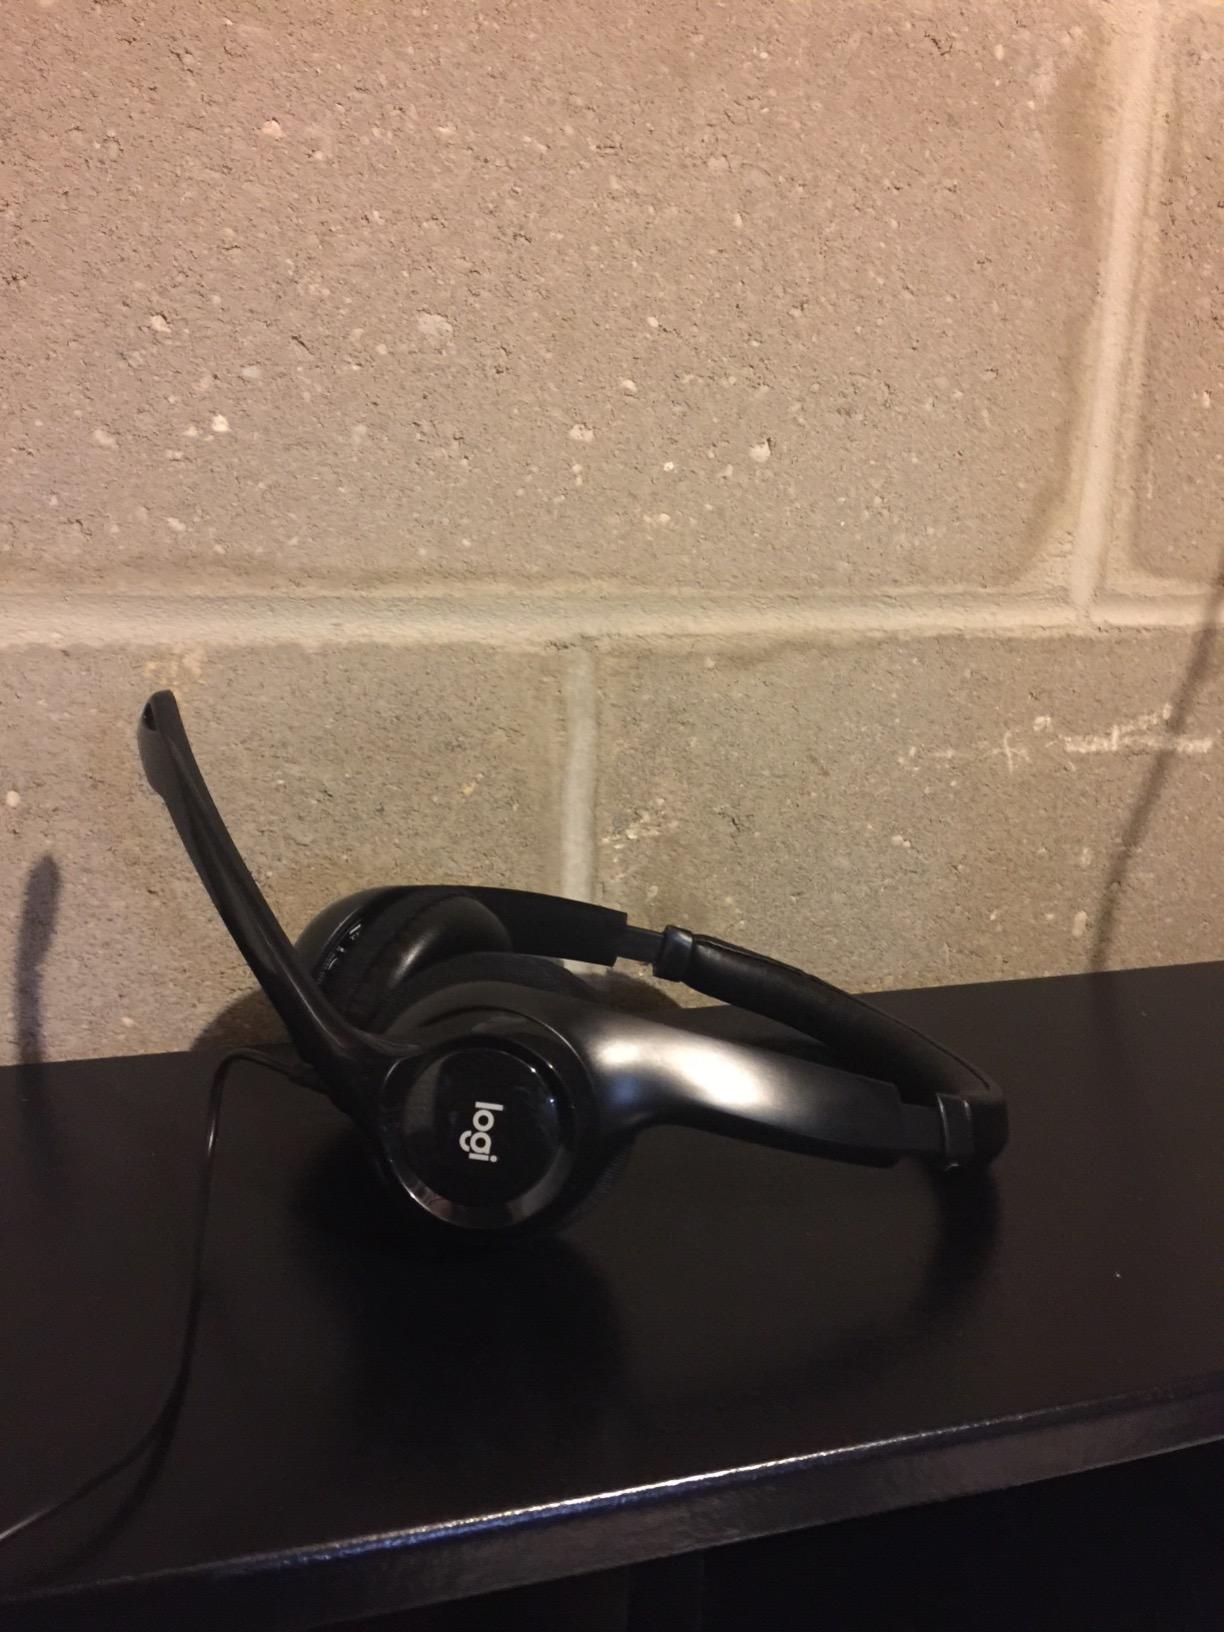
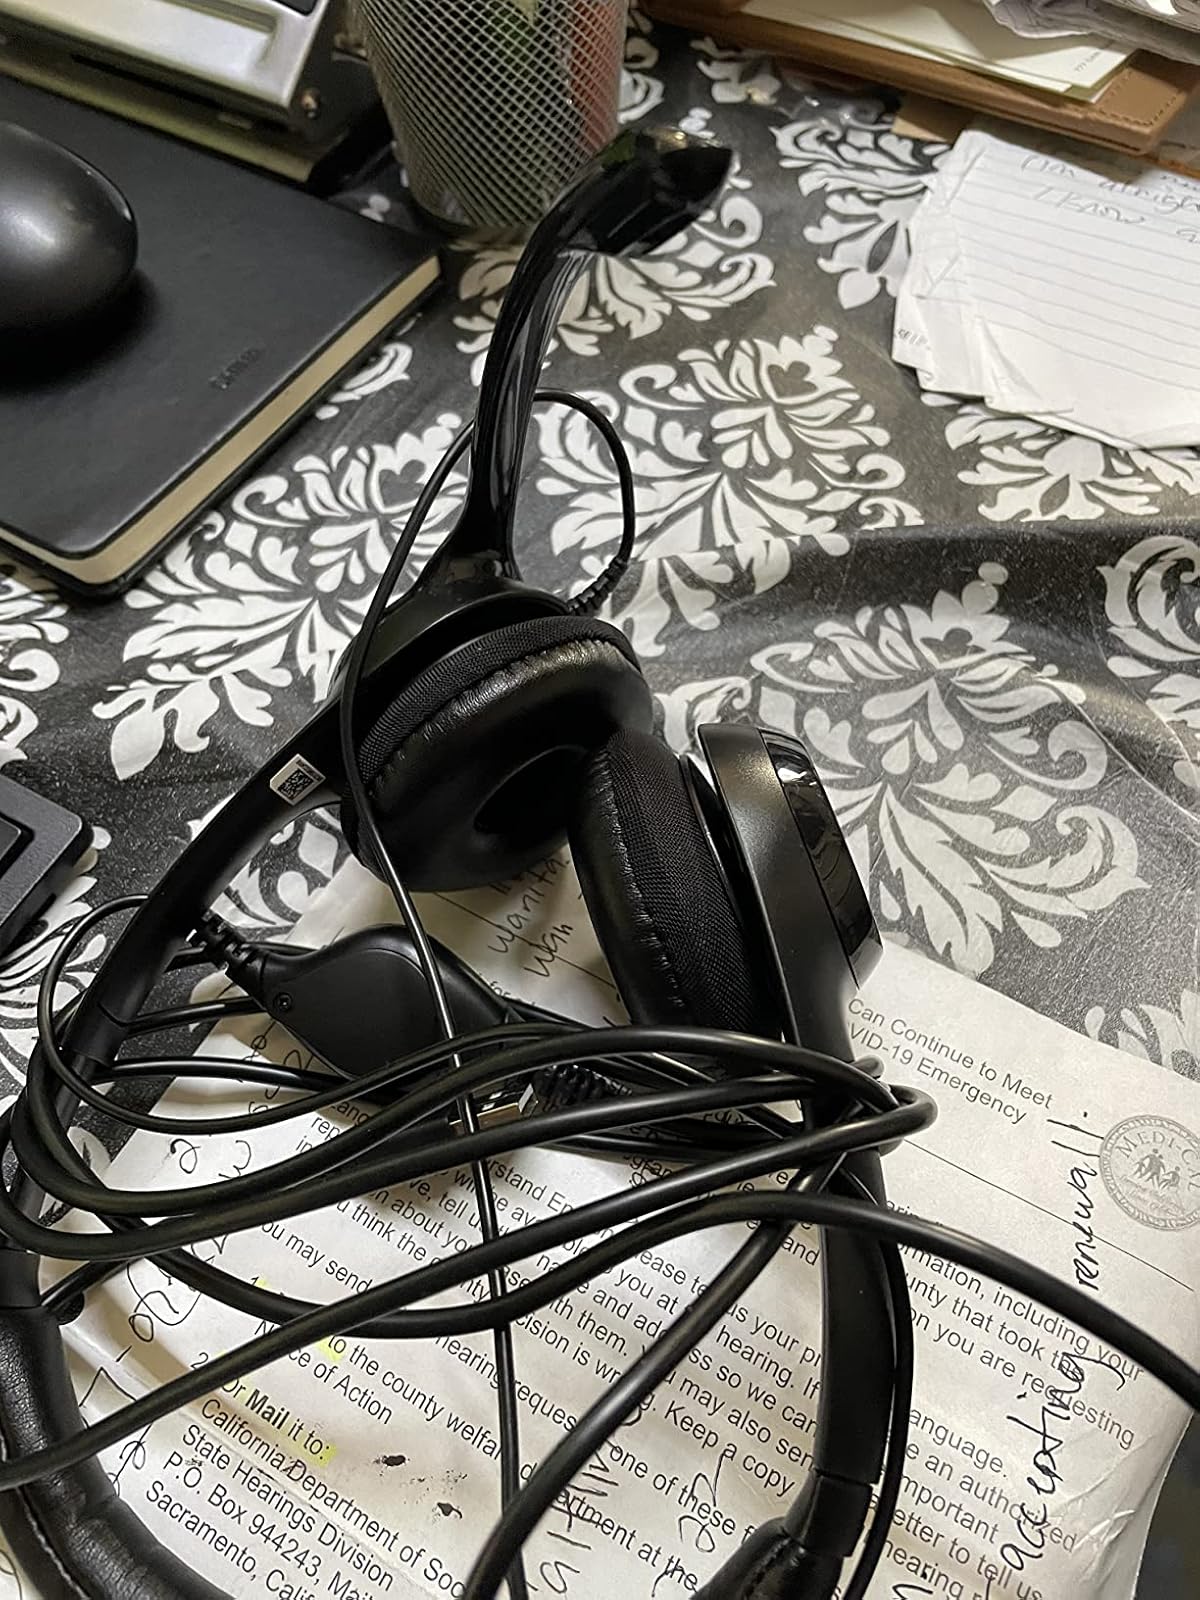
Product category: headphones
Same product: yes